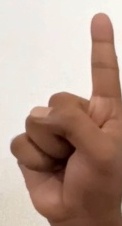
ASL sign: 1